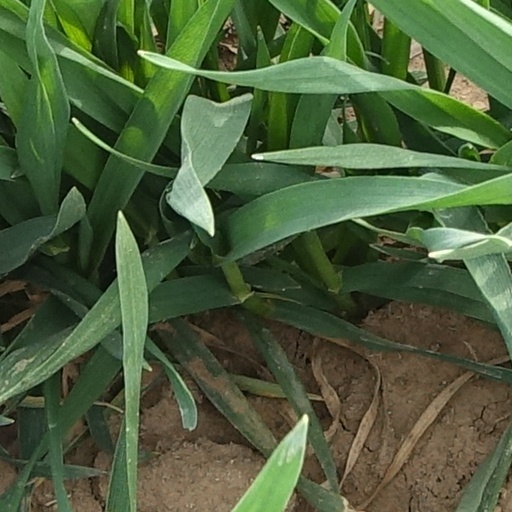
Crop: wheat